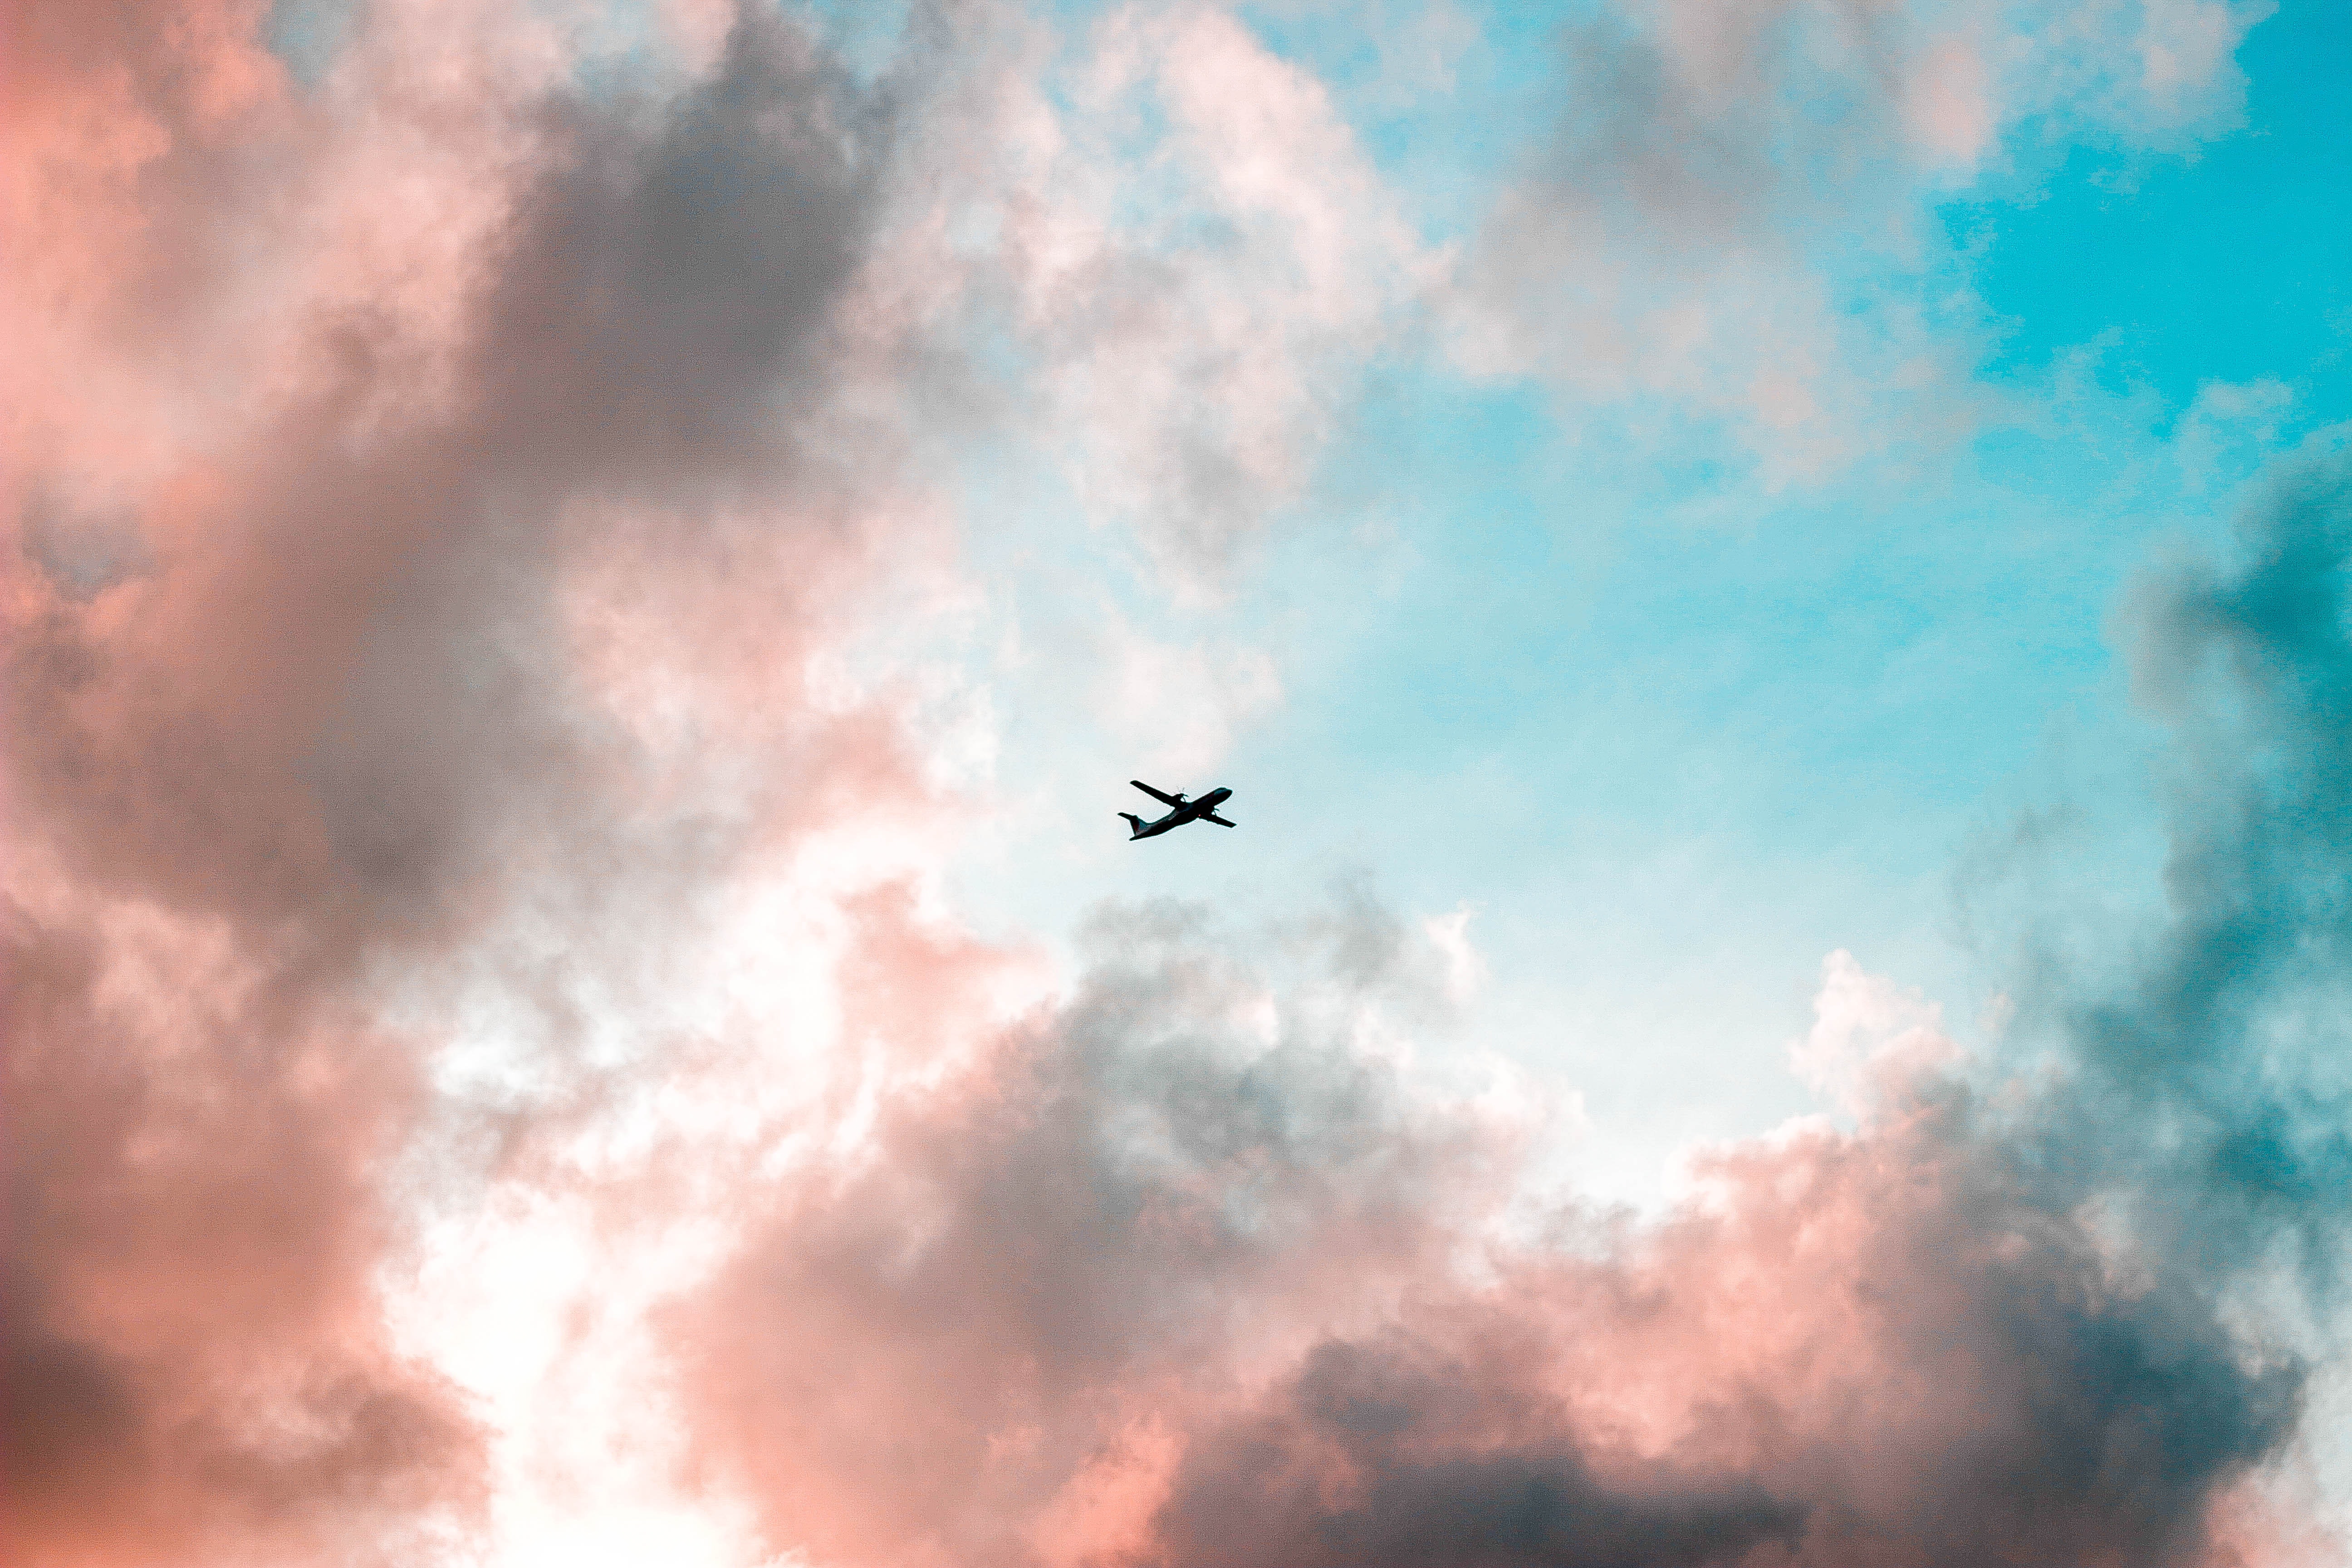
sky, cloud, daytime, atmosphere, atmospheric phenomenon, air travel, cumulus, meteorological phenomenon, wing, calm, vehicle, flight, airplane, fly, space, aircraft, smoke, aviation